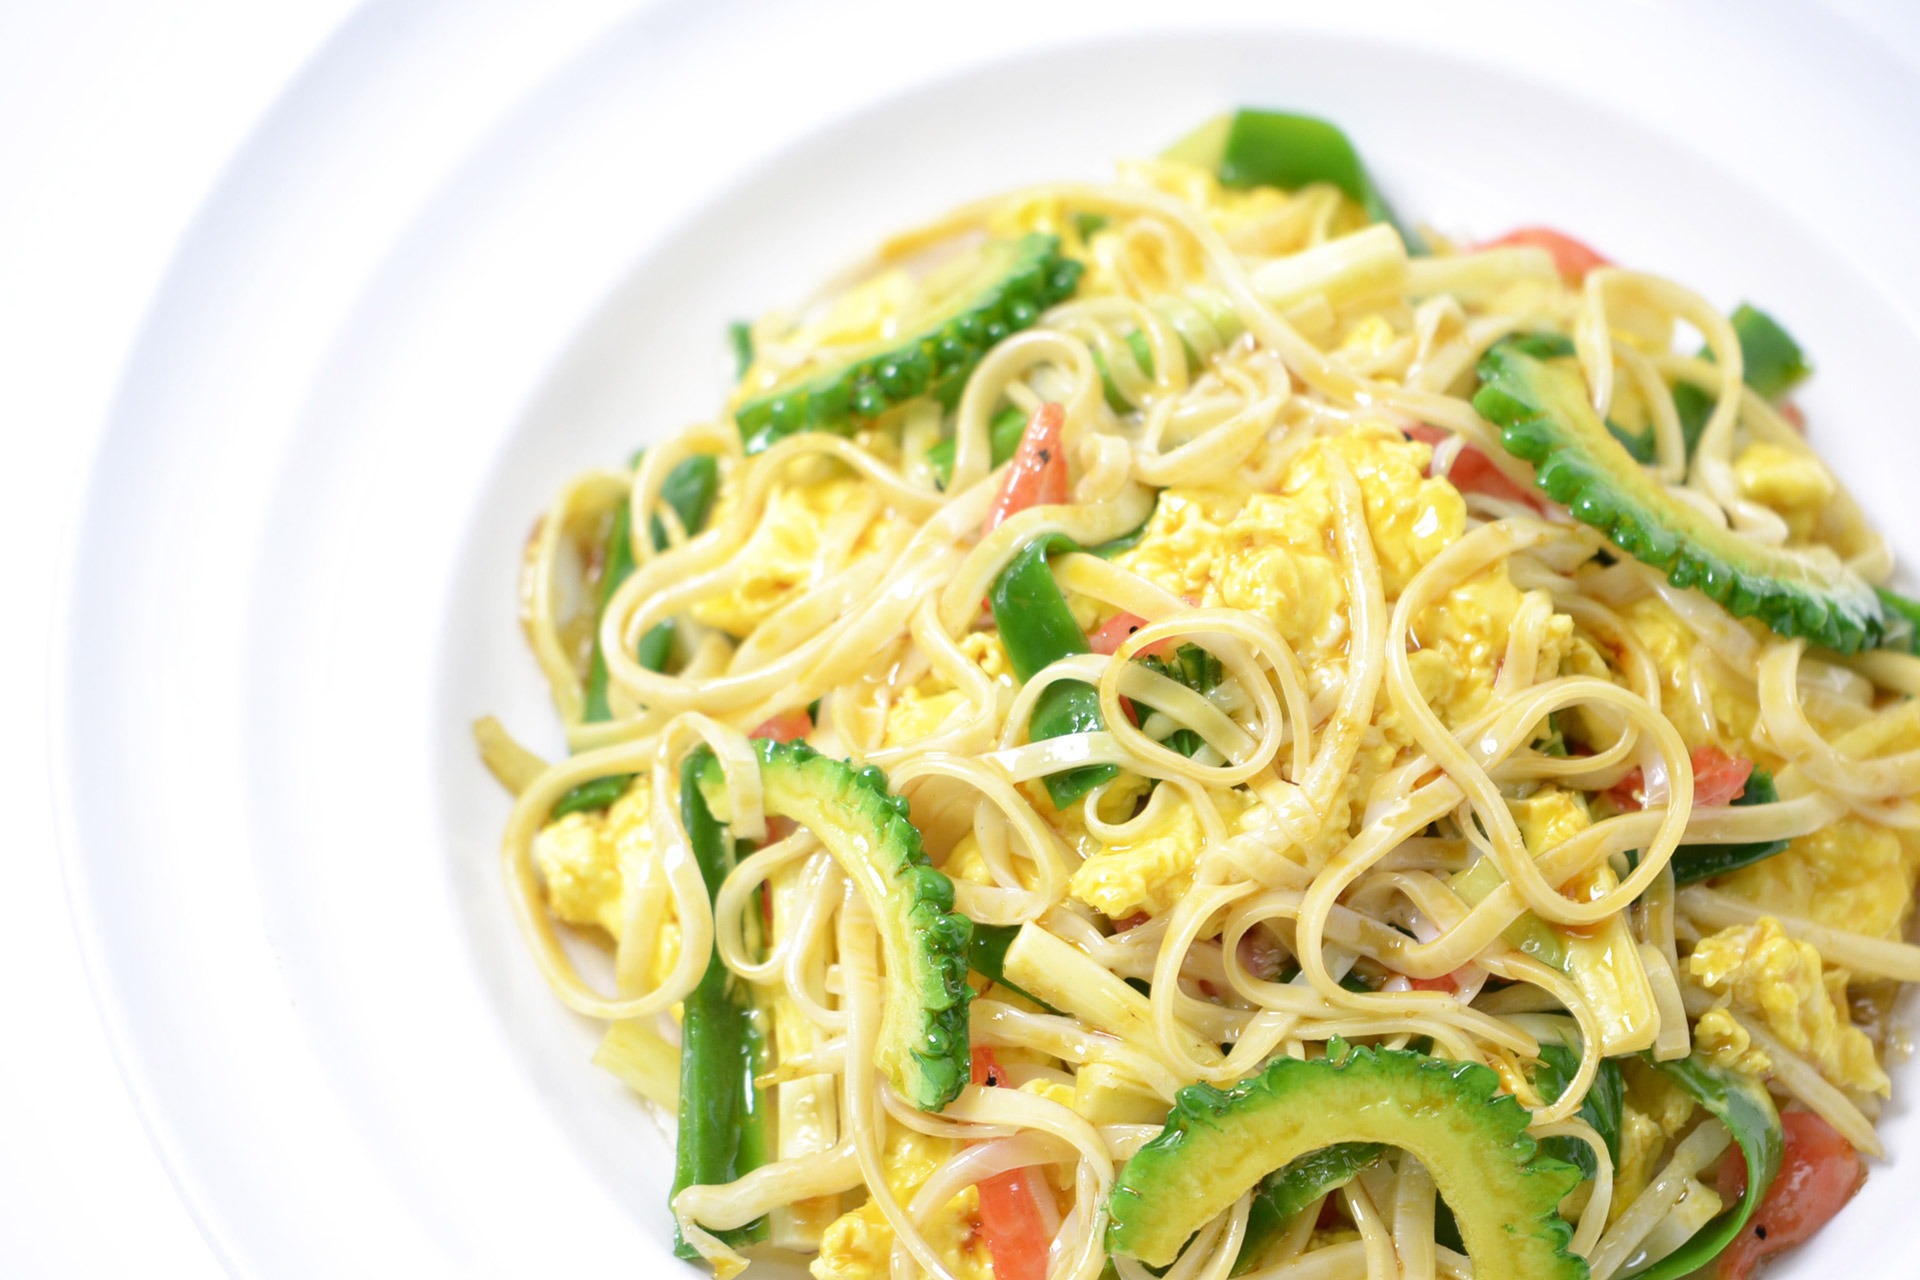
dish, food, produce, vegetable, japan, cuisine, pasta, egg, noodle, spaghetti, vegetarian food, okinawa, japanese food, rice noodles, flowering plant, bitter gourd, italian food, goya, chinese noodles, carbonara, bitter melon, fettuccine, land plant, european food, chow mein, fried noodles, bucatini, capellini, linguine, spaghetti aglio e olio, white back